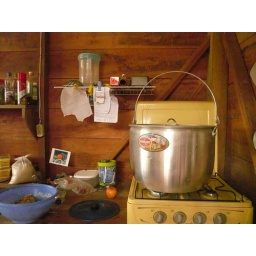
Big pot with a flat rock inside. Heat over stove and cover to make an oven.